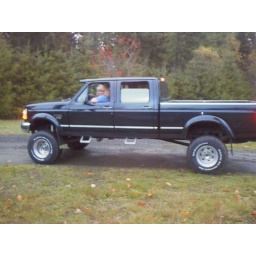
rricki in black ford truck